Gamble Mill

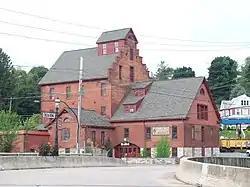
Gamble Mill, August 2010

Gamble Mill, also known as Lamb Mill, Thomas Mill, Wagner Mill, and Bellefonte Flouring Mill, is an historic grist mill located at Bellefonte, Centre County, Pennsylvania.